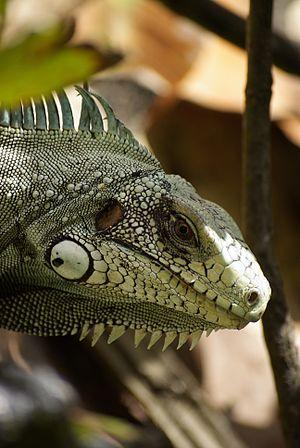
Iguane commun (Iguana iguana) sur l'ile de Grande Terre dans l'archipel de Guadeloupe